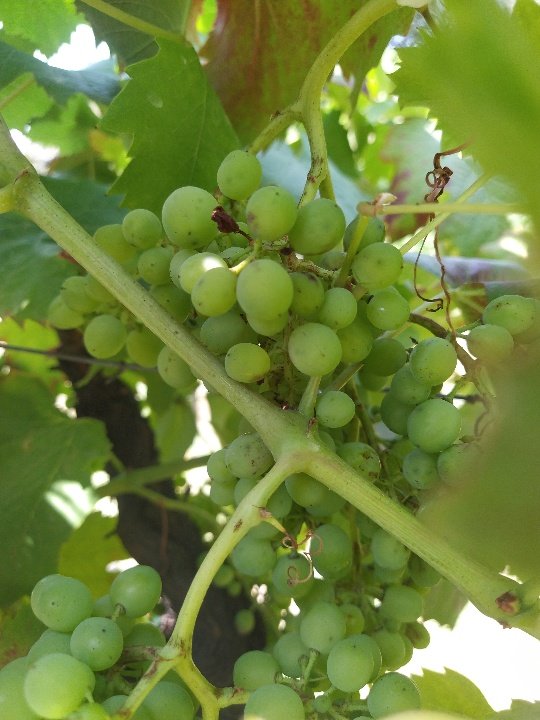
Berries visible: 88
Grape clusters: 2